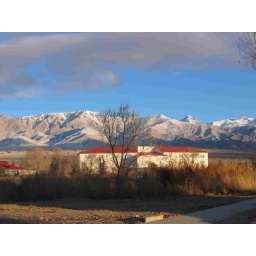
mountains around lake Issyk kul 4